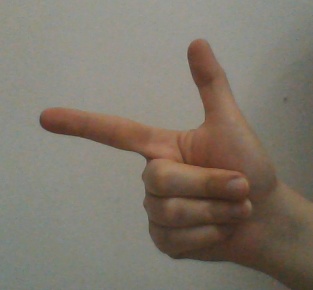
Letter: yaa